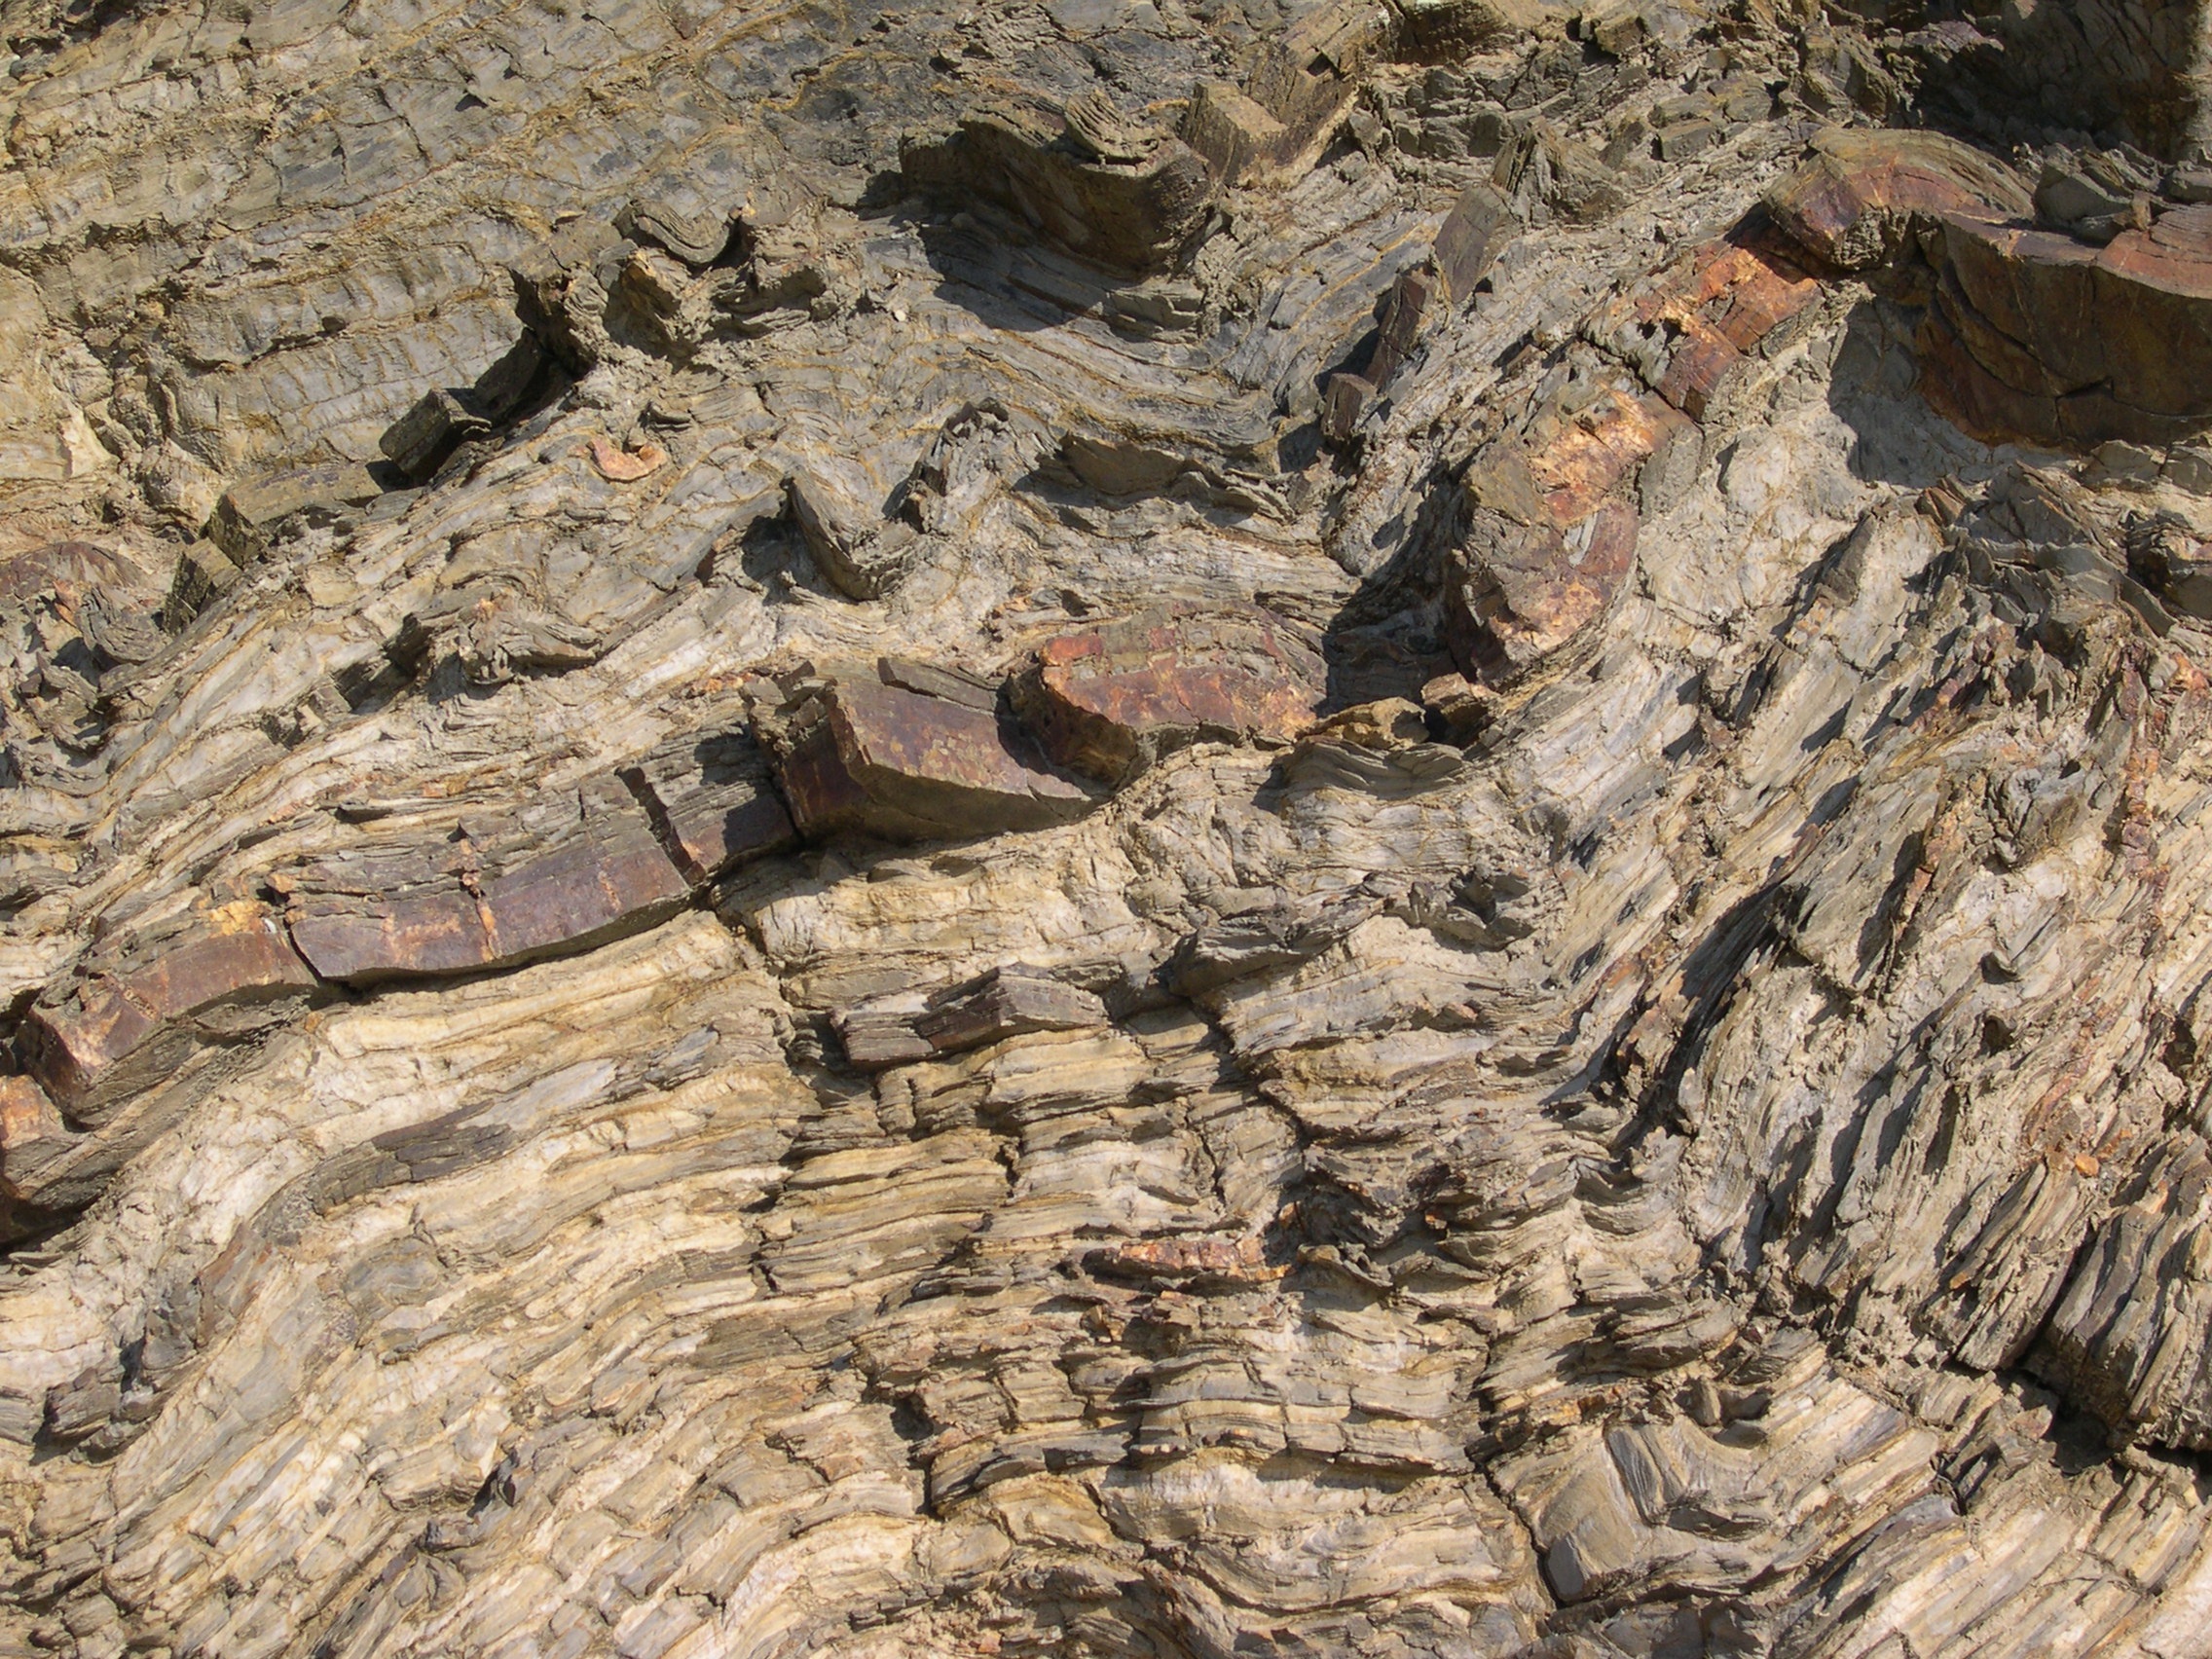
rock, formation, cliff, soil, terrain, west coast, geology, outcrop, badlands, portugal, wadi, bedrock, geological phenomenon, slate warp